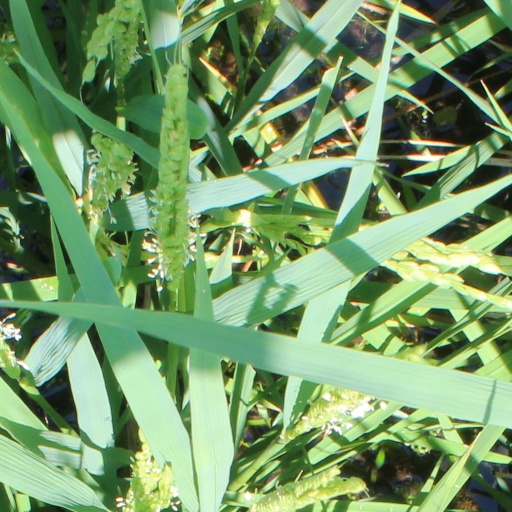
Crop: rice